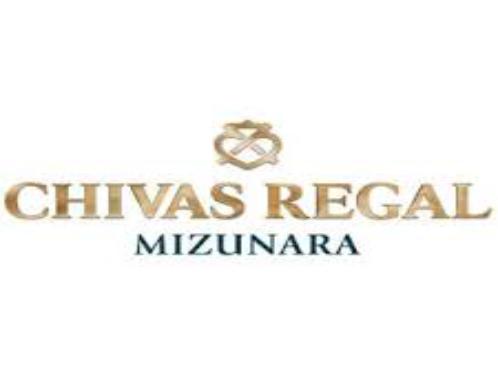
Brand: CHIVAS
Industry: Food